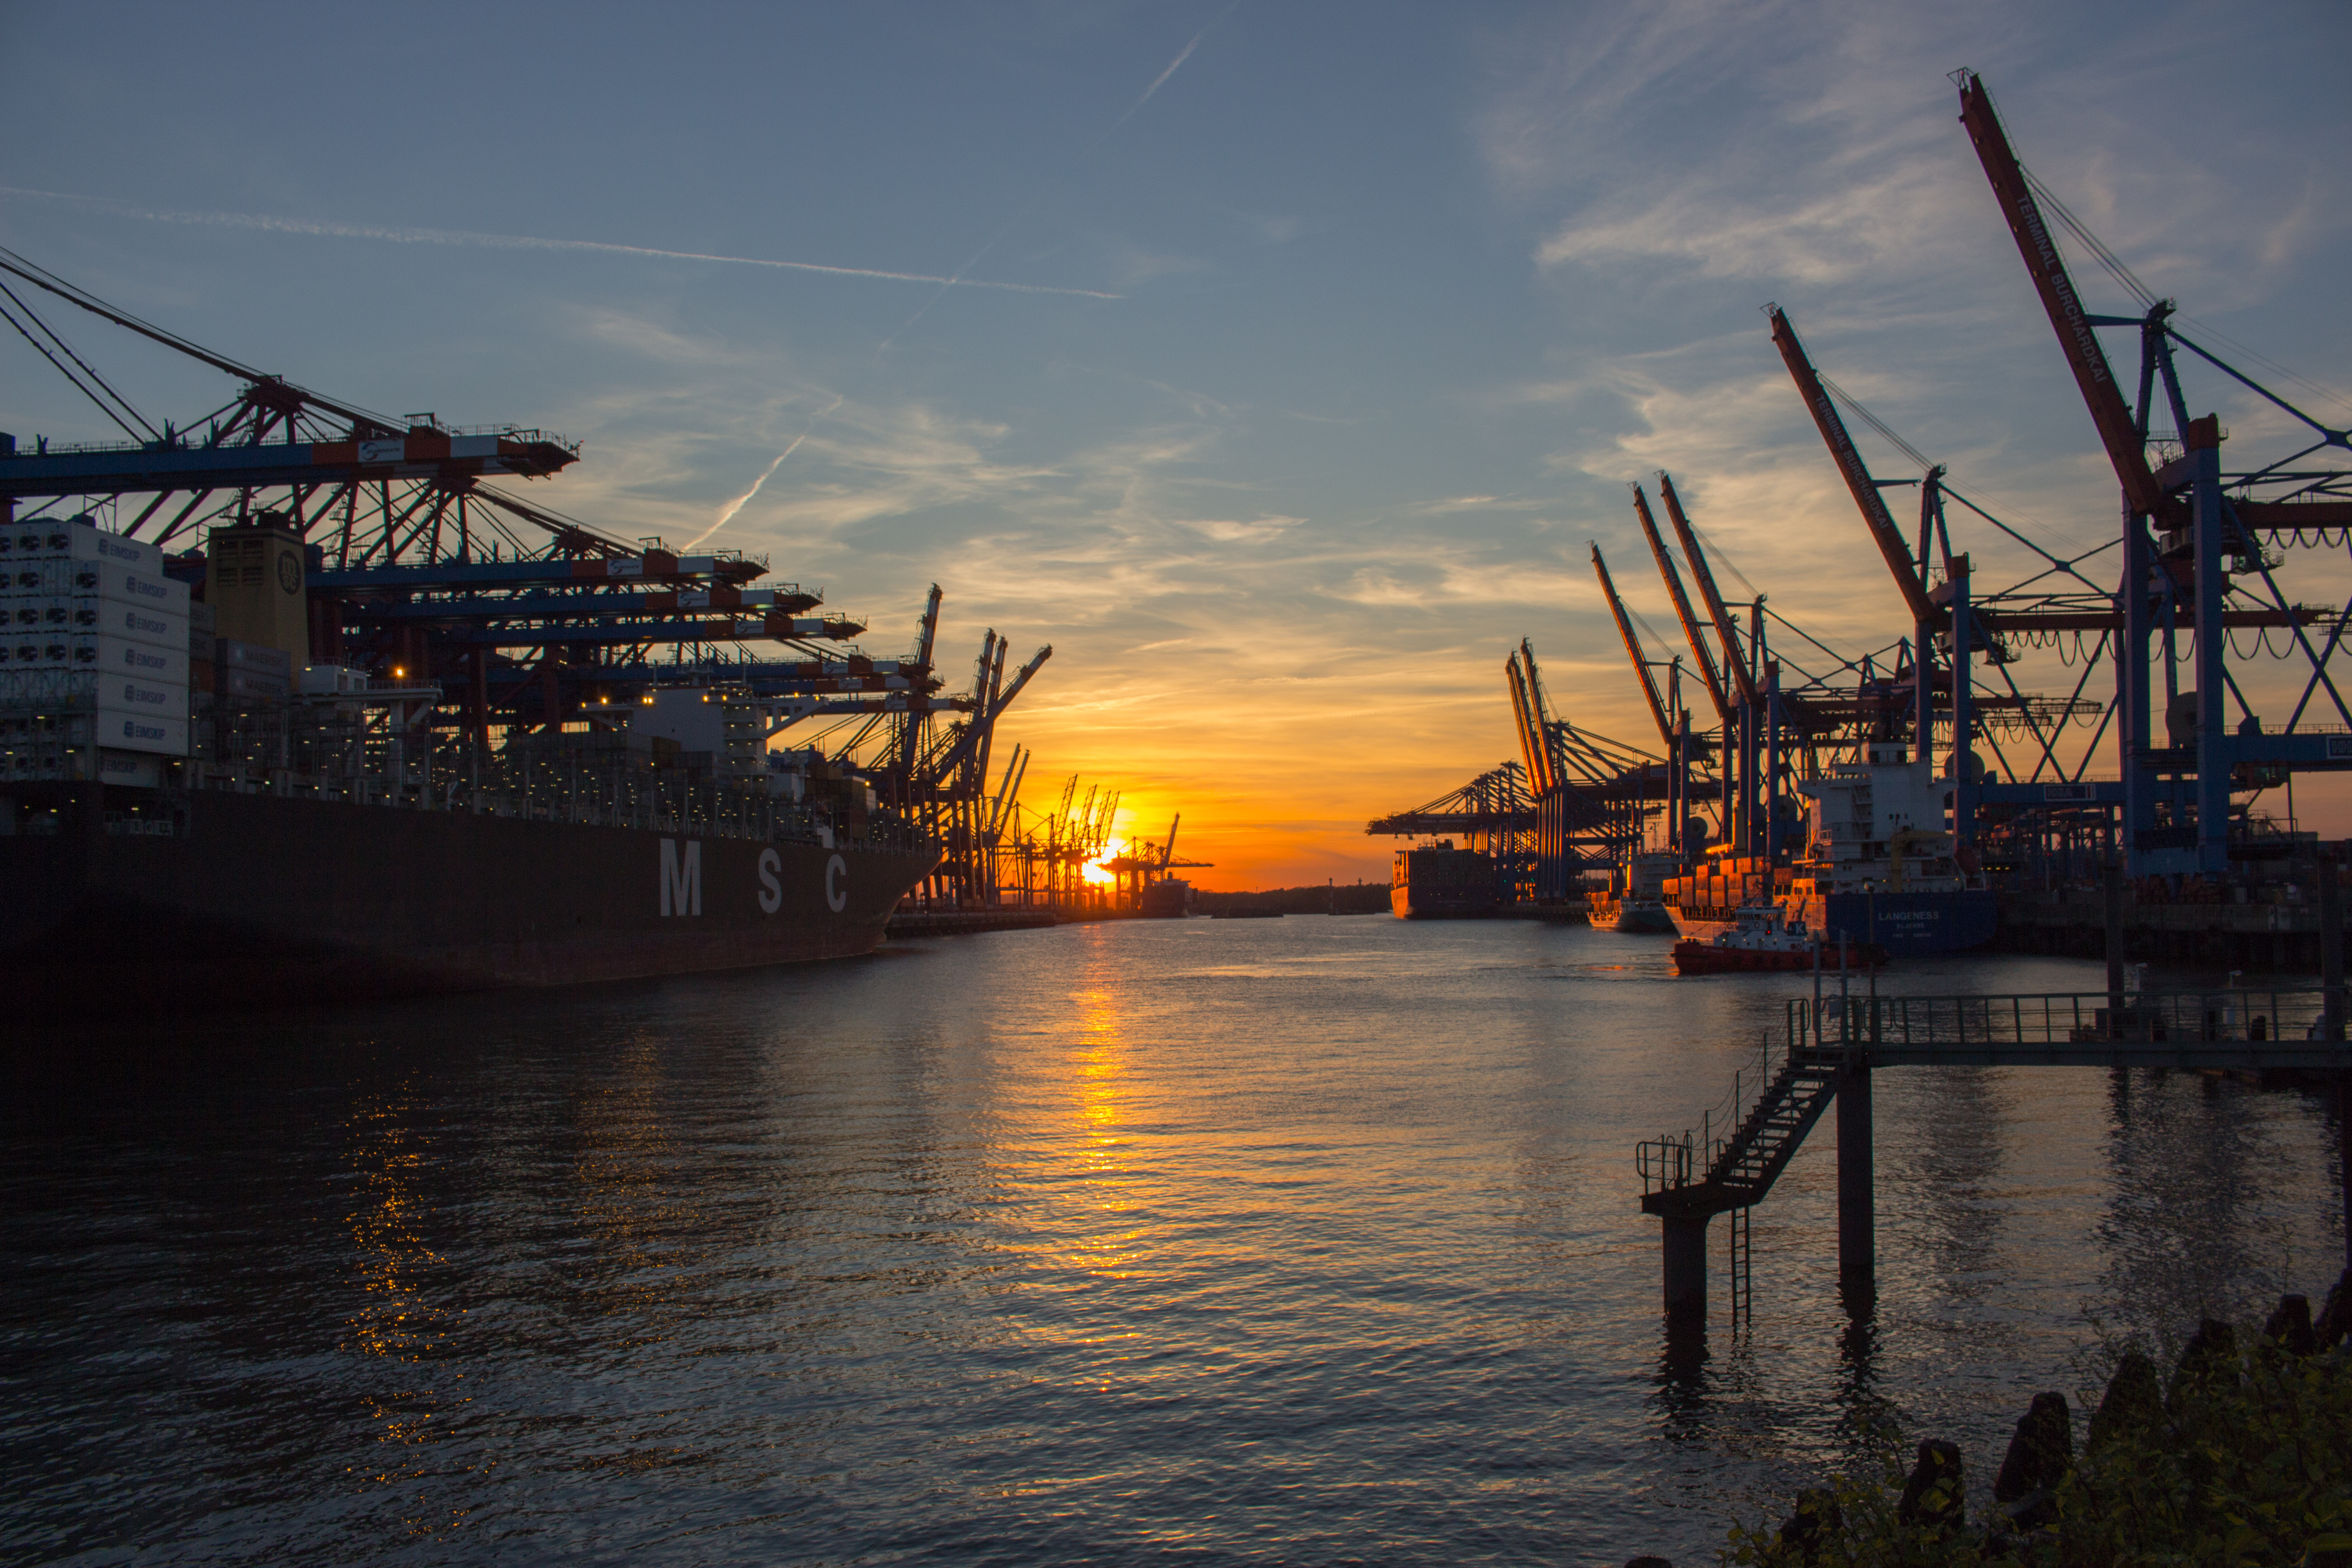
sea, coast, water, ocean, dock, sun, sunrise, sunset, boat, morning, dawn, pier, river, ship, travel, dusk, evening, reflection, vessel, vehicle, bay, harbor, harbour, industry, port, waterway, shipment, container, infrastructure, boats, ships, crane, watercraft, hamburg, seaport, transportation system, cargo container, container vessels